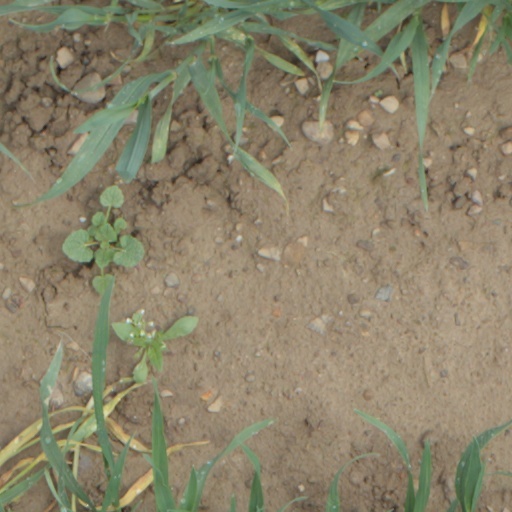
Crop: wheat